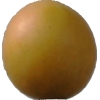
Label: images